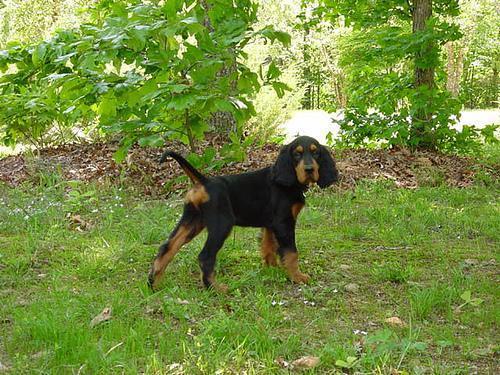
Gordon_setter